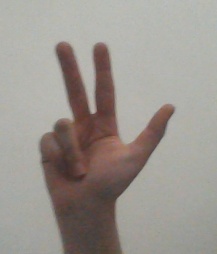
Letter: al